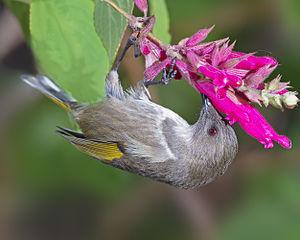
Le Méliphage à croissants est une espèce de passereaux de la famille des Meliphagidae. Le plumage est gris foncé avec des parties inférieures plus claires, des marques jaunes sur les ailes et un large croissant noir, entouré de blanc, de chaque côté de la poitrine. Le dimorphisme sexuel est faible, la femelle étant plus terne que le mâle. Les jeunes oiseaux sont similaires à la femelle, mais les marques jaune vif sont visibles sur les très jeunes mâles.